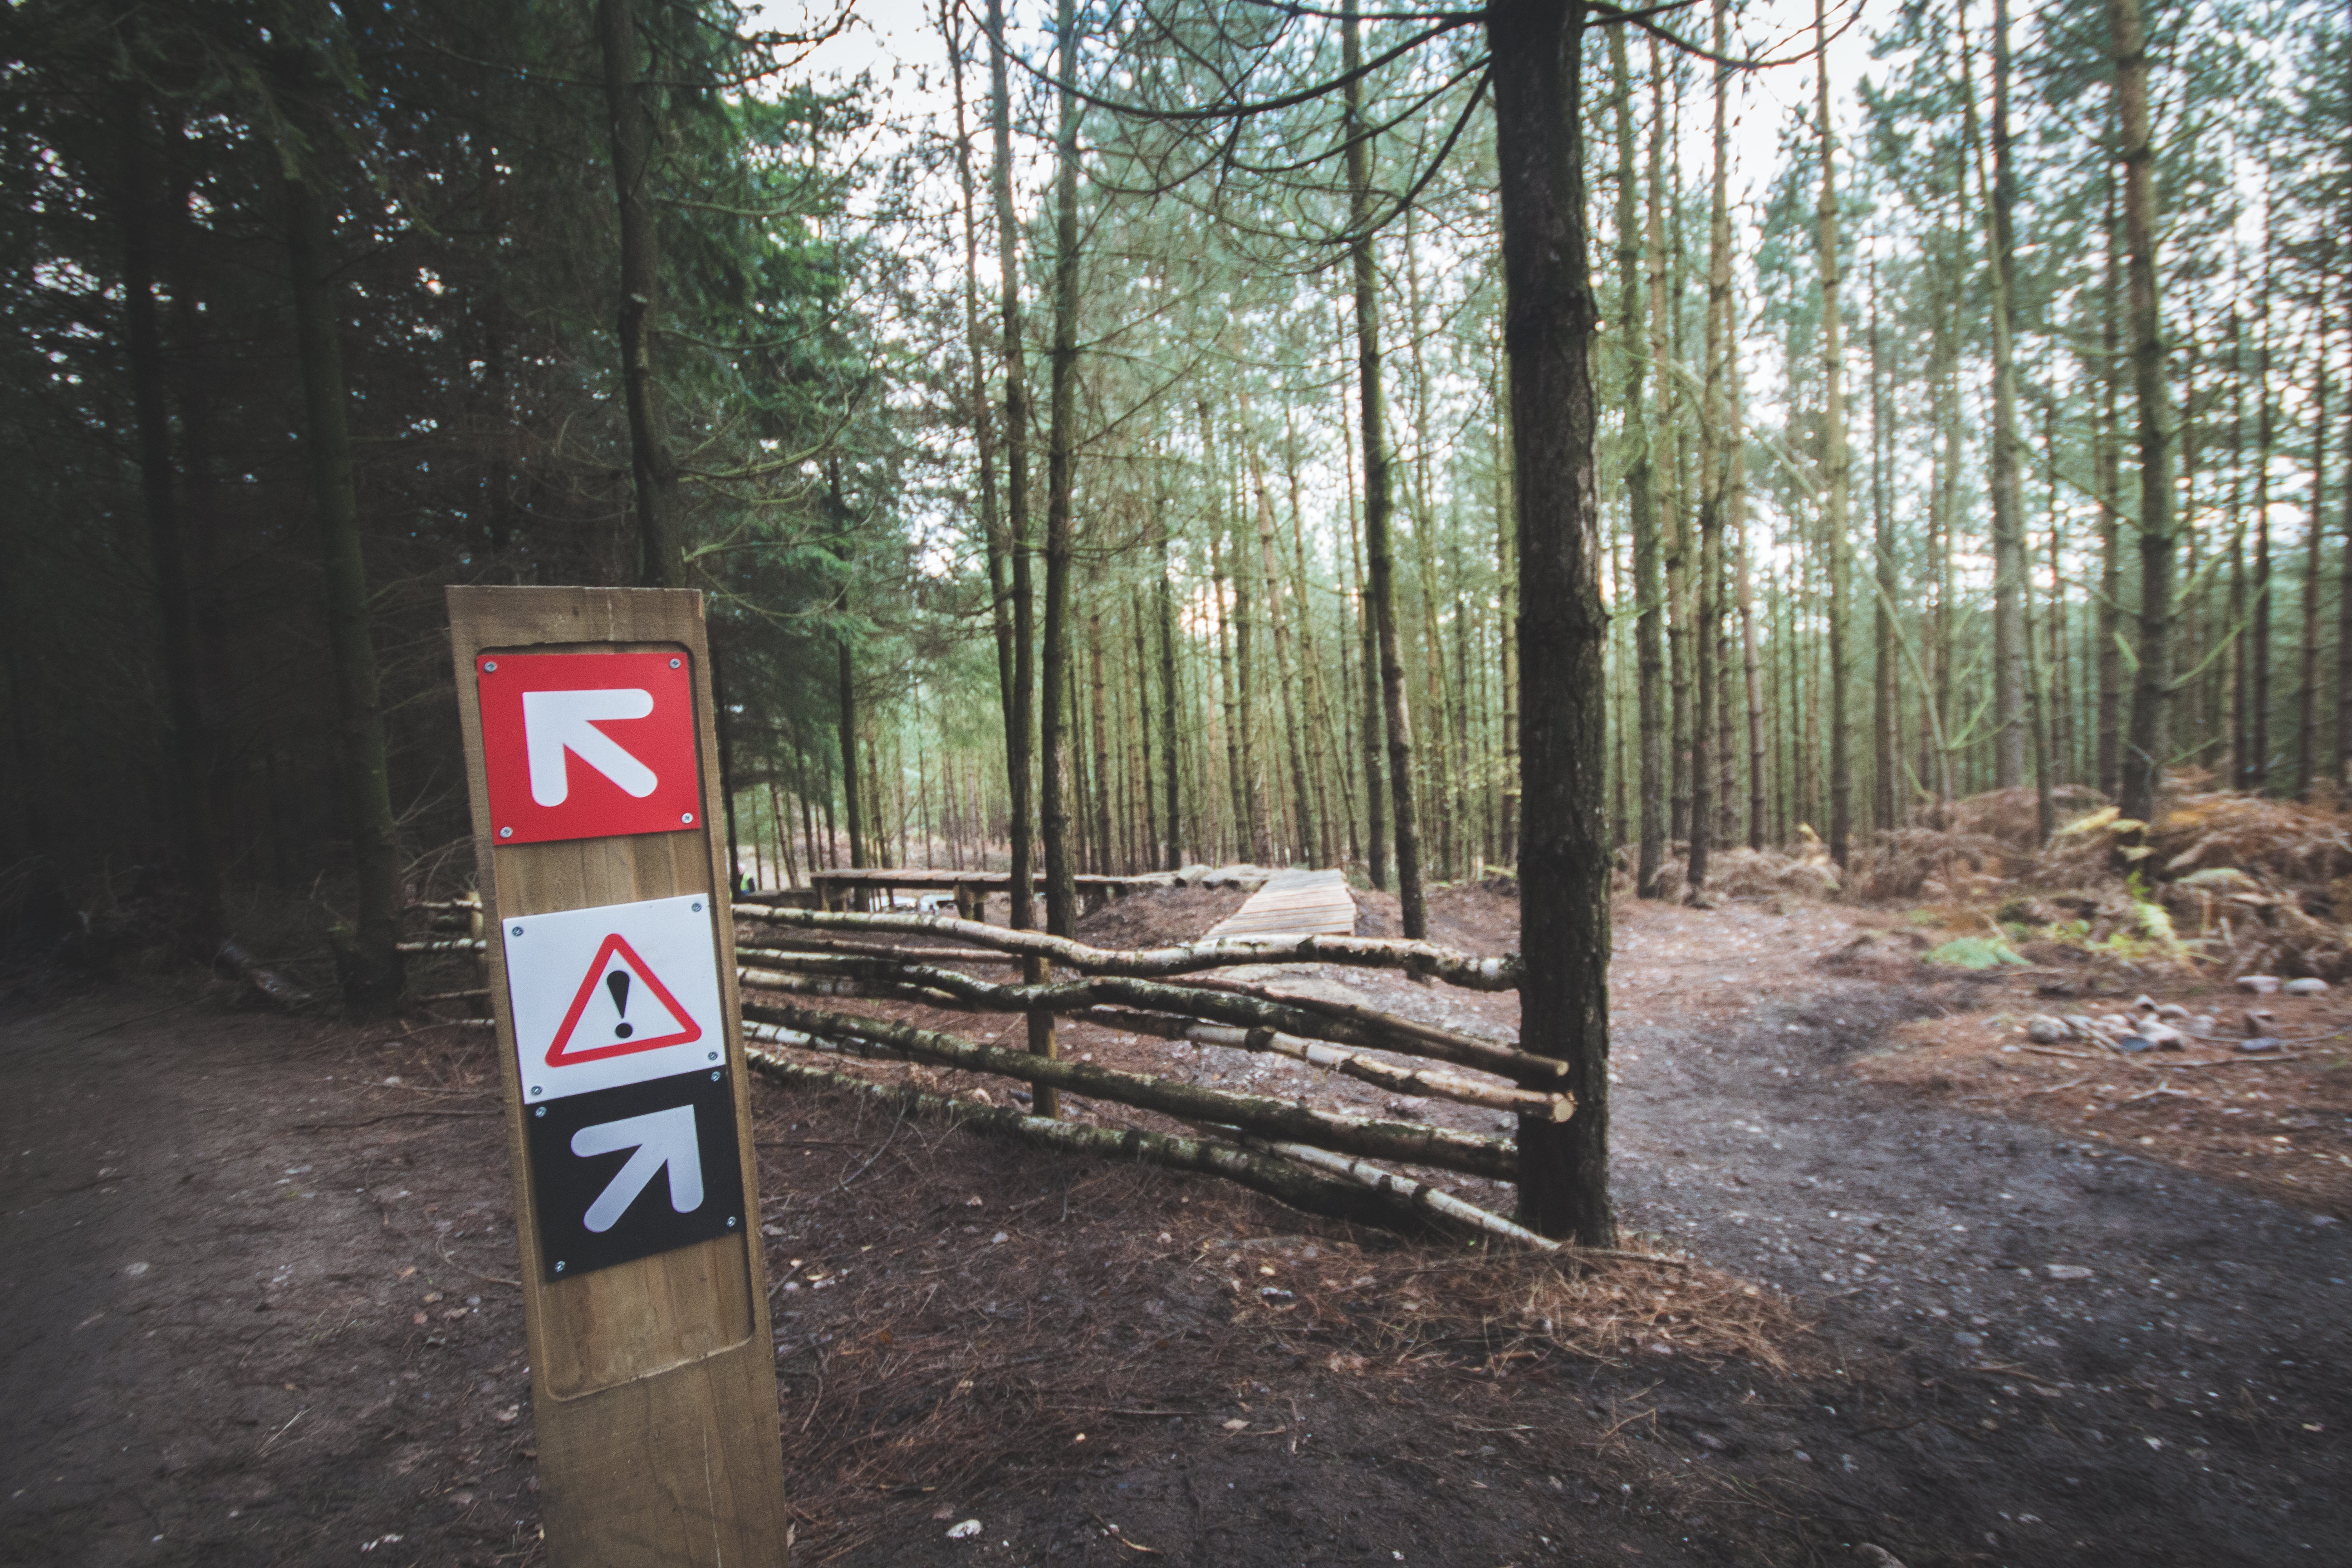
landscape, nature, forest, path, light, fence, wood, track, road, trail, travel, environment, park, conifer, trees, leaves, outdoors, woods, daylight, directions, danger, signs, arrows, accident, habitat